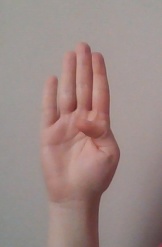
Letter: kaaf